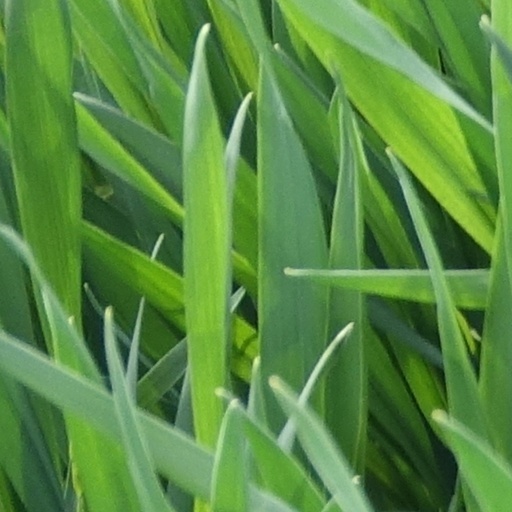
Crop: wheat